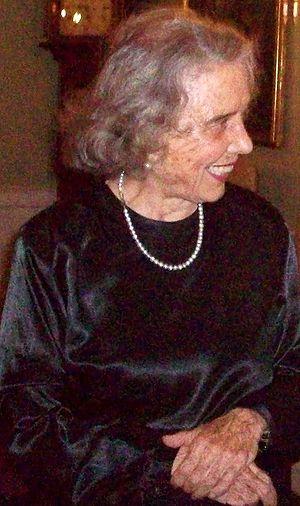
Elena Poniatowska, née le 19 mai 1932 à Paris, est une journaliste, écrivaine et militante politique mexicaine. Elena Poniatowska, née princesse Hélène Elizabeth Louise Amélie Paula Dolores Poniatowska Amor, est la fille du prince Jean Poniatowski, descendant d'un frère du roi Stanislas II de Pologne et d'une mère mexicaine d'ascendance française, Paula Amor de Ferreira Iturbe. Elle reçoit en 2013 le plus important prix littéraire de la langue espagnole, le prix Cervantes.